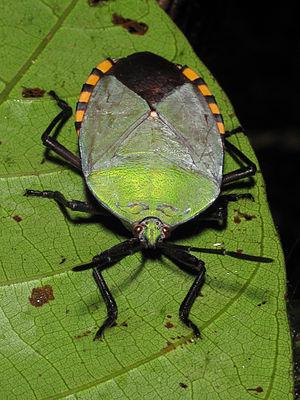
Les Tessaratomidae forment une famille de punaises phytophages classée dans l'infra-ordre des Pentatomomorpha. Elle comprend environ 240 espèces divisées en trois sous-familles et cinquante-six genres. Cette famille est remarquable par ses coloris qui éloignent les prédateurs. Certaines espèces émettent des substances chimiques dangereuses pour l'homme; quelques rares espèces sont consommées par les populations locales.